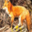
Label: fox